1931 Grand Prix season

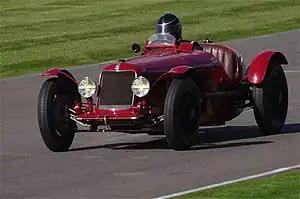
Maserati Tipo 26M

After a lethargic period of years with only incremental development, 1931 saw a good range of new models and innovation from all three main manufacturers. At his son's insistence, Ettore Bugatti had swapped the Millers of American Leon Duray for a trio of Type 43 sports cars in 1929. Examination of the advanced engineering of the Miller engine led to the developed of the Bugatti Type 51. Essentially the same as the Type 35B, still using two valves per cylinder and a single carburettor, it was now fitted with twin overhead camshafts and put out 180 bhp. At the fast Monza Grand Prix, Bugatti also entered the new Type 54 (purportedly produced in only 13 days), with the 5-litre engine of the Type 50 sports car. But despite developing an enormous 300 bhp, raw power on paper was no key to success. Front-heavy, it handled poorly and was terrible on its tyres.